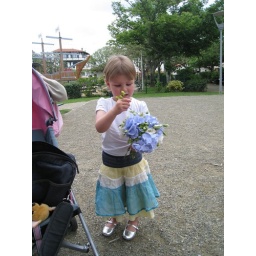
This was shortly before Frankie smashed the bouquet into the ground in a fit of rage